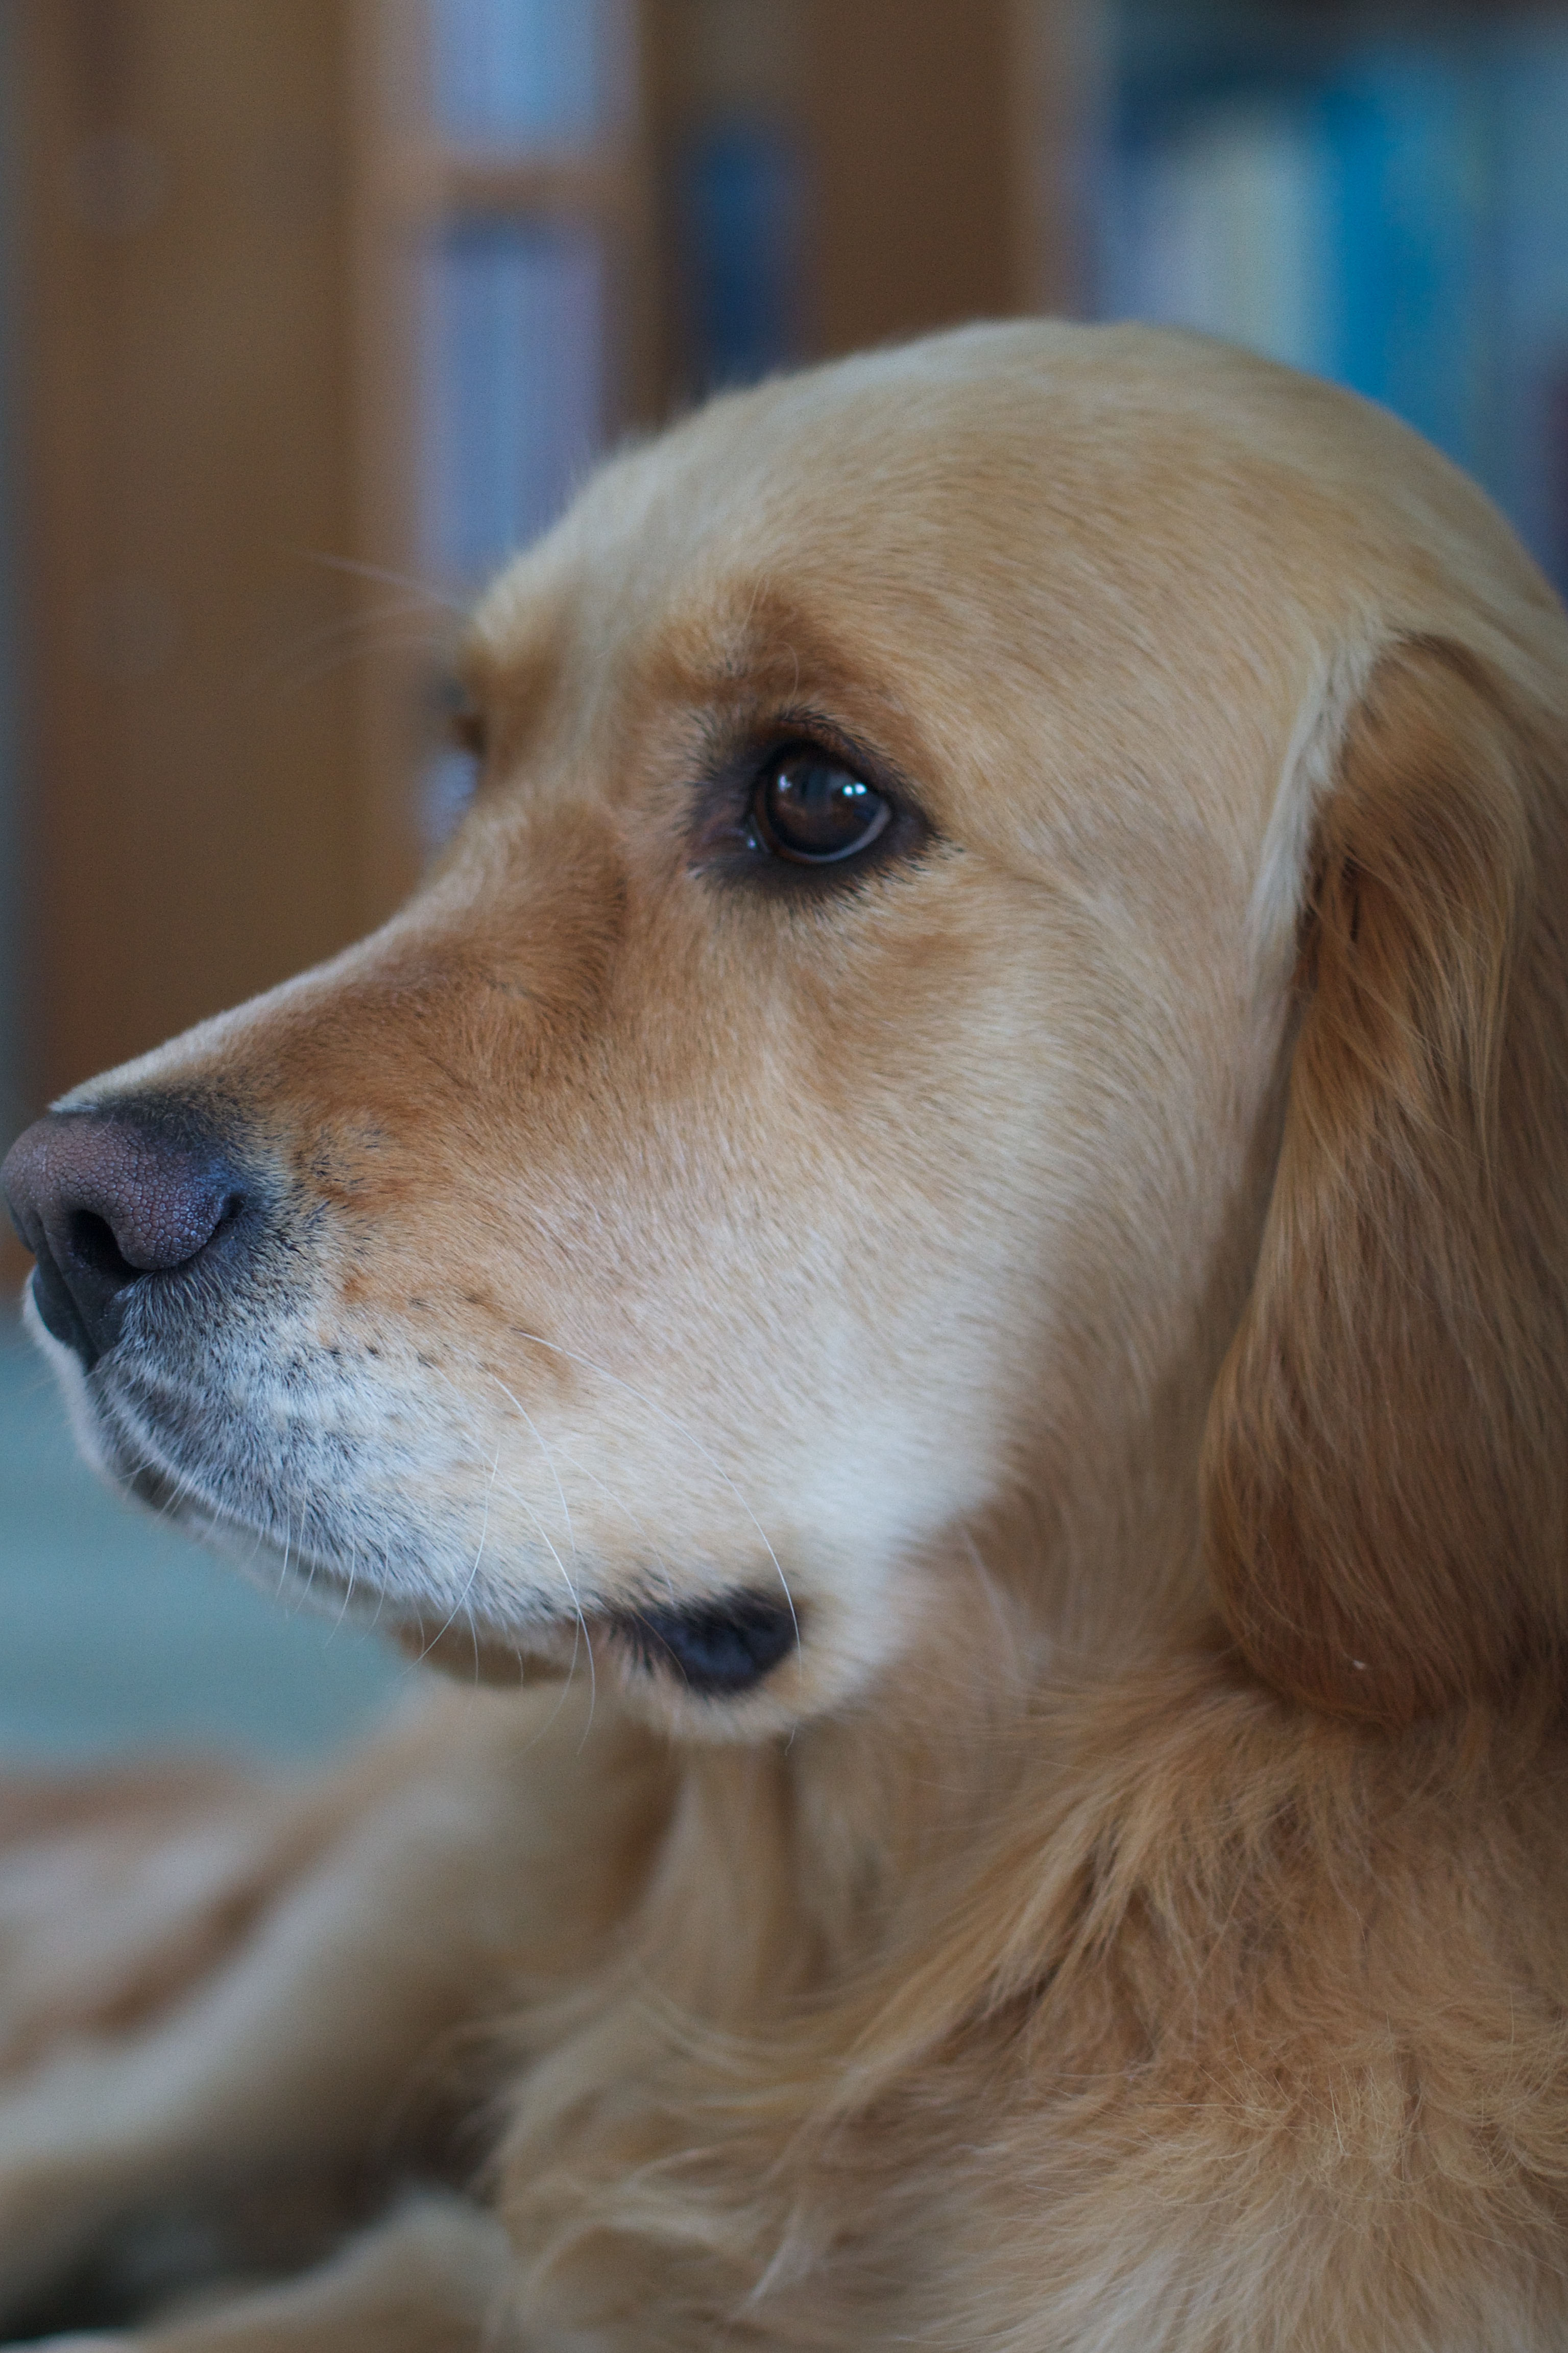
puppy, dog, mammal, nose, golden retriever, snout, vertebrate, dog breed, retriever, dog like mammal